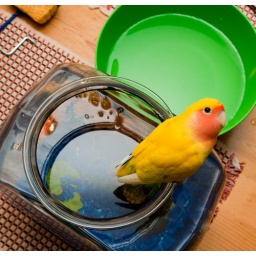
It's hard to clean the fish bowl when there's a lovebird in the way.